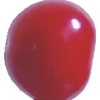
Label: cherry_sour